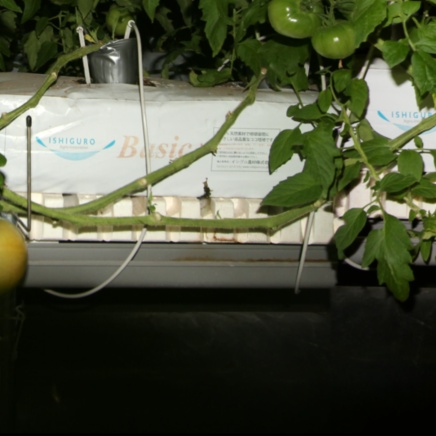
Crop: tomato